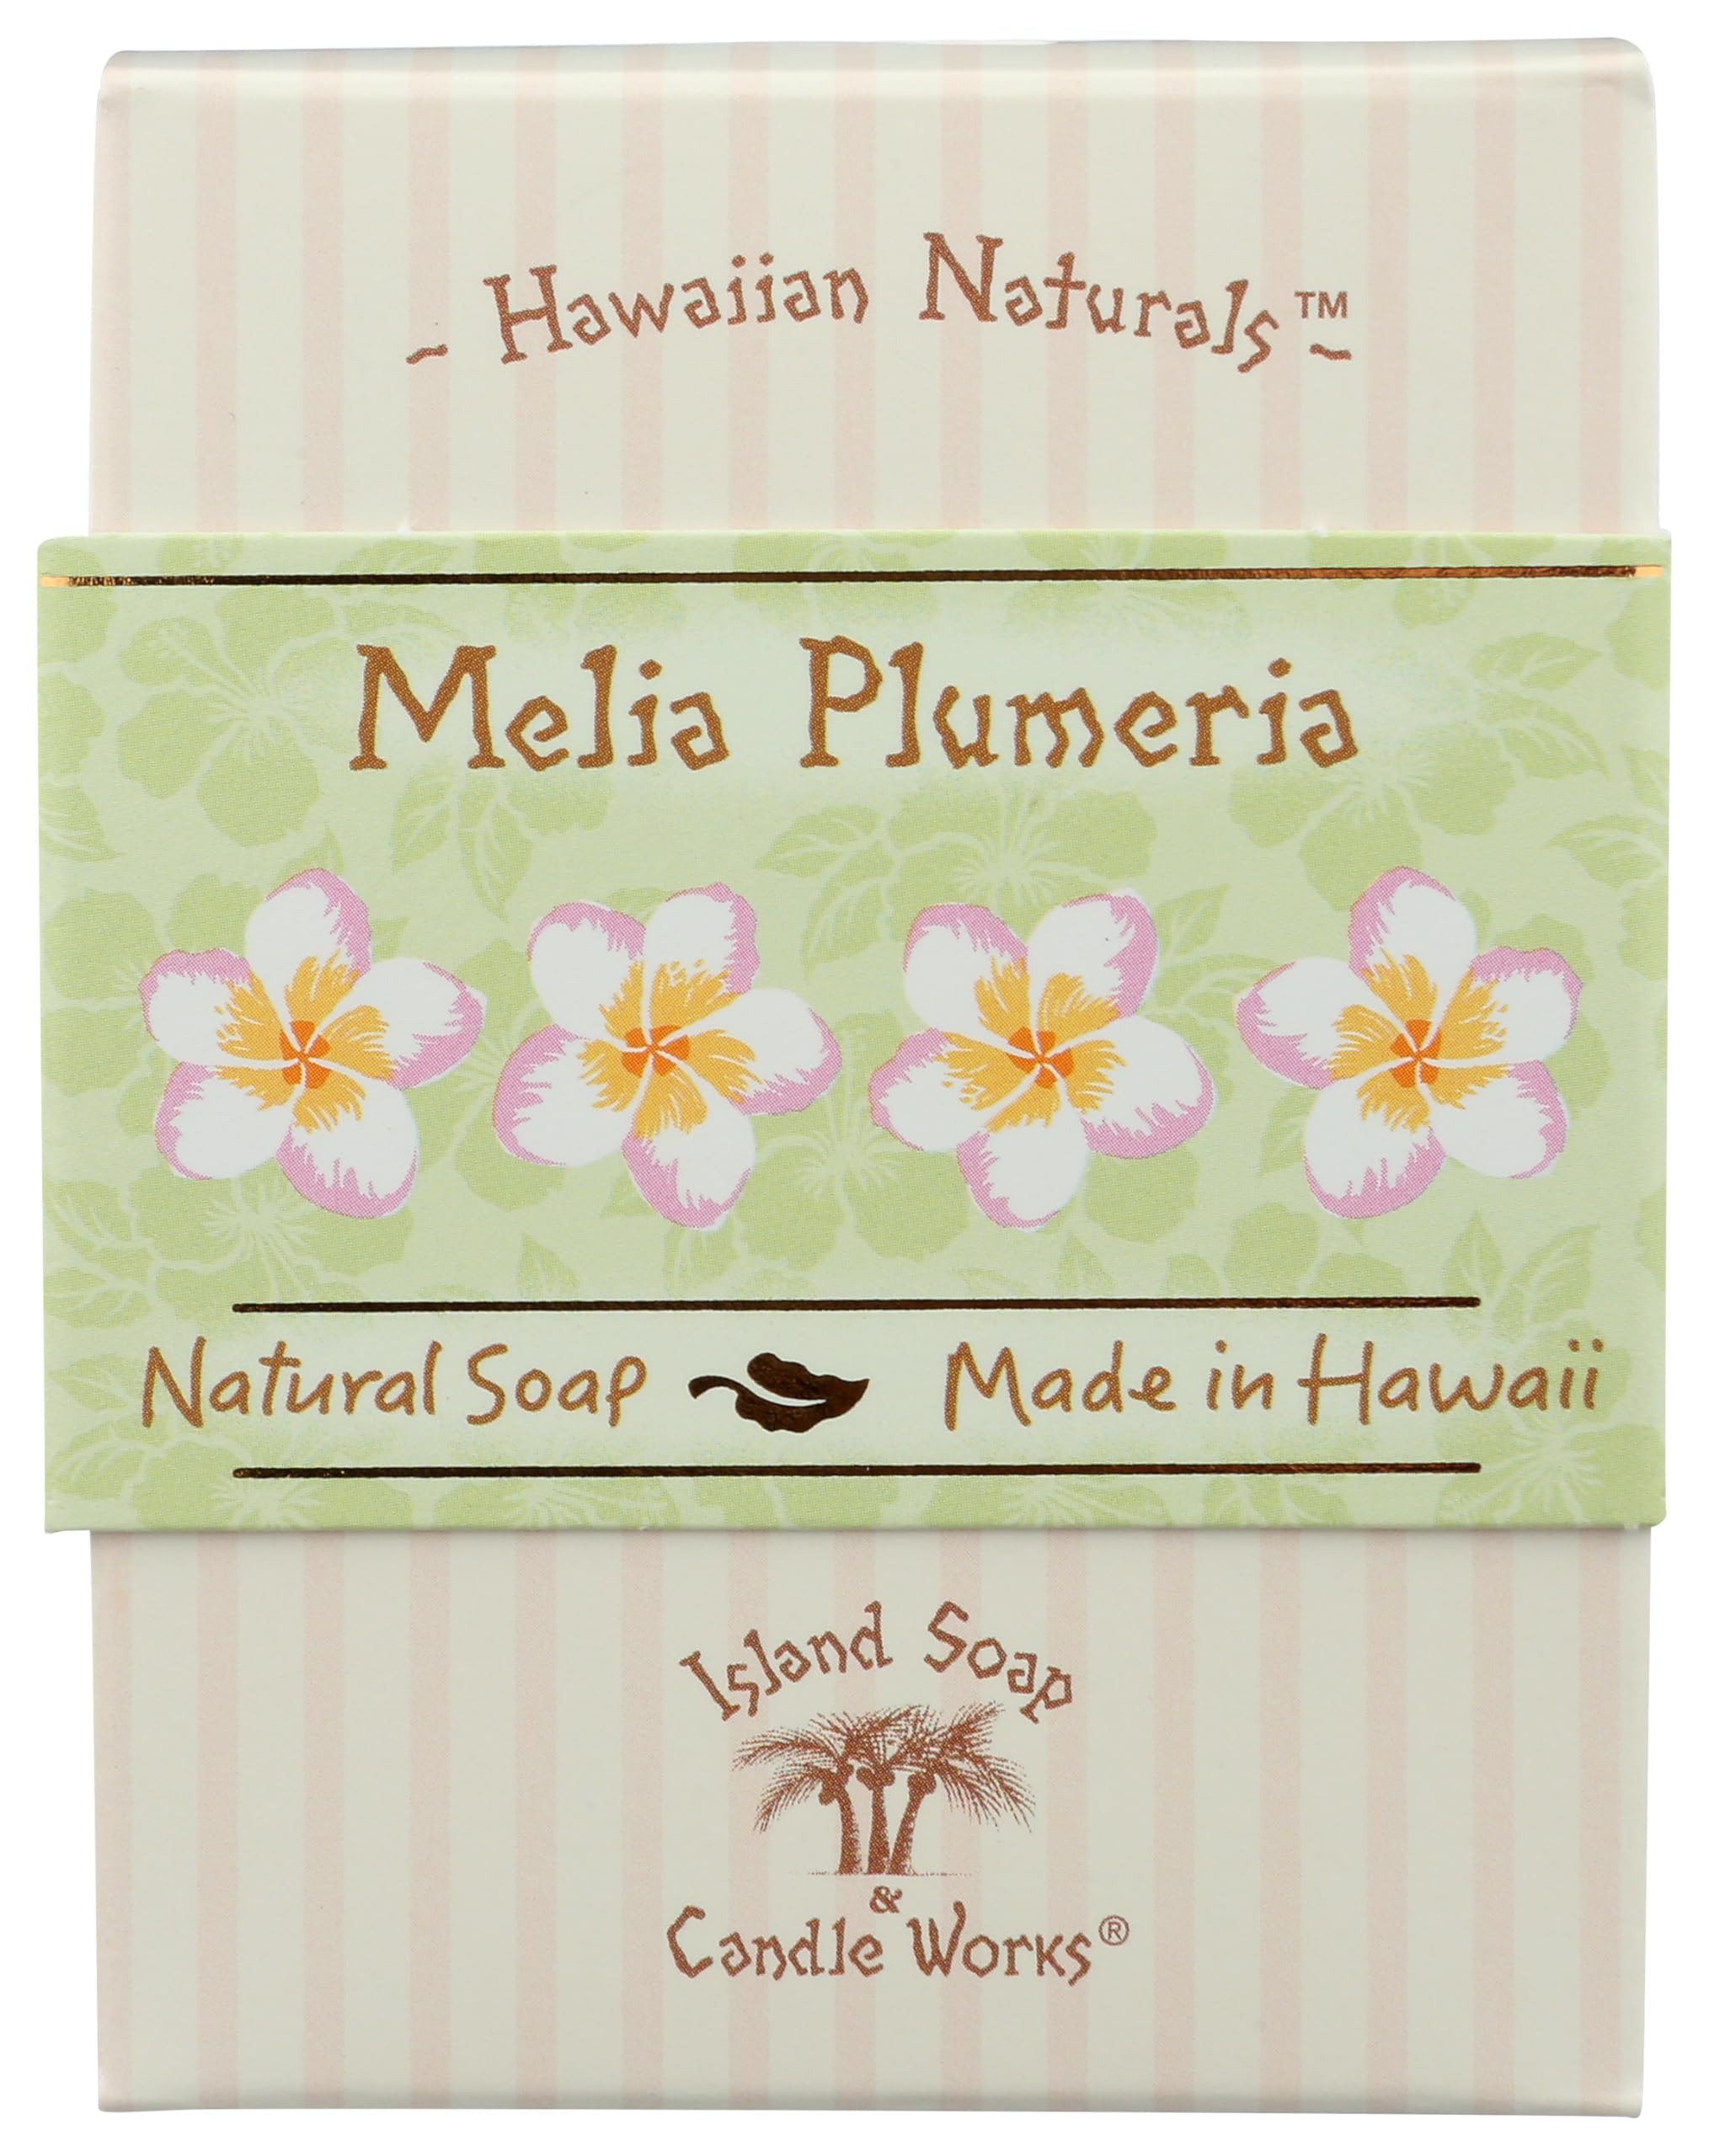
Item Name: ISLAND SOAP AND CANDLE WORKS Melia Plumeria Natural Soap, 4.4 OZ
Bullet Point 1: No animal testing for beauty products
Bullet Point 2: 3rd-party certification required for organic claims on body care products
Product Description: Body Care
Value: 4.4
Unit: Ounce

Price: 9.29